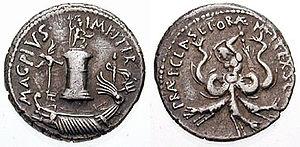
Marc Antoine, en latin Marcus Antonius, est un homme politique et militaire romain, né le 14 janvier 83 av. J.-C. et mort le 1ᵉʳ août 30 av. J.-C.
Quintus Salvidienus Rufus est un général romain du Iᵉʳ siècle av. J.-C. et l'un des plus proches conseillers ainsi que le général en chef d'Octavien pendant les premières années de son activité politique.
Marcus Vipsanius Agrippa, francisé en Marc Agrippe, est un homme politique romain du Iᵉʳ siècle av. J.-C. qui met ses qualités d'homme de guerre au service de son ami Octave, le futur empereur Auguste.
Sextus Pompée, né en 68 av. J.-C. et mort en 35 av. J.-C., est un général romain du Iᵉʳ siècle av. J.-C.. Il est le plus jeune fils de Pompée dit « le Grand », et de sa troisième épouse Mucia Tertia. Il est un adversaire des membres du second triumvirat, dans le camp des républicains, et accomplit de nombreux actes de piraterie, notamment en interceptant la flotte de blé ravitaillant Rome. Il réussit à rassembler une importante flotte et s'empare de la Corse-Sardaigne et de la Sicile en 41 av. J.-C., mais est battu par Octave lors de la bataille de Nauloque en 36 av. J.-C. Après avoir pris la fuite vers l'Orient, il est assassiné l'année suivante à Milet, en Asie Mineure, sur l'ordre de Marc Antoine.